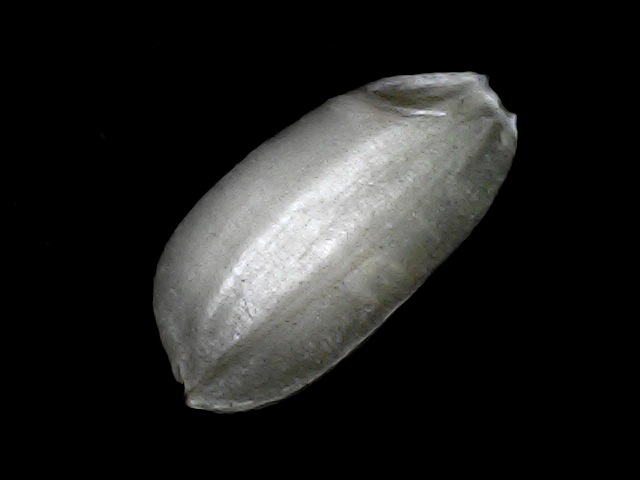
Rice variety: BD33